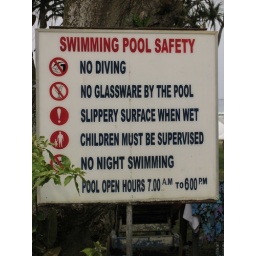
A sign of warning planted next to the swimming pool at Lihiniya Surf in Bentota, Sri Lanka